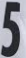
Number: 5